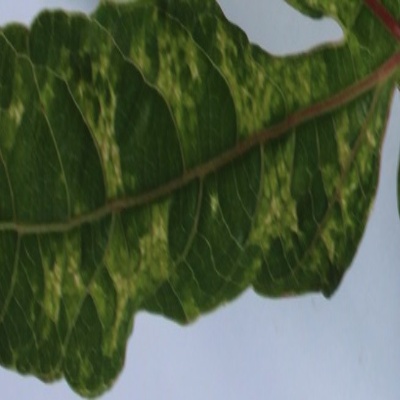
Crop: Cassava
Condition: mosaic